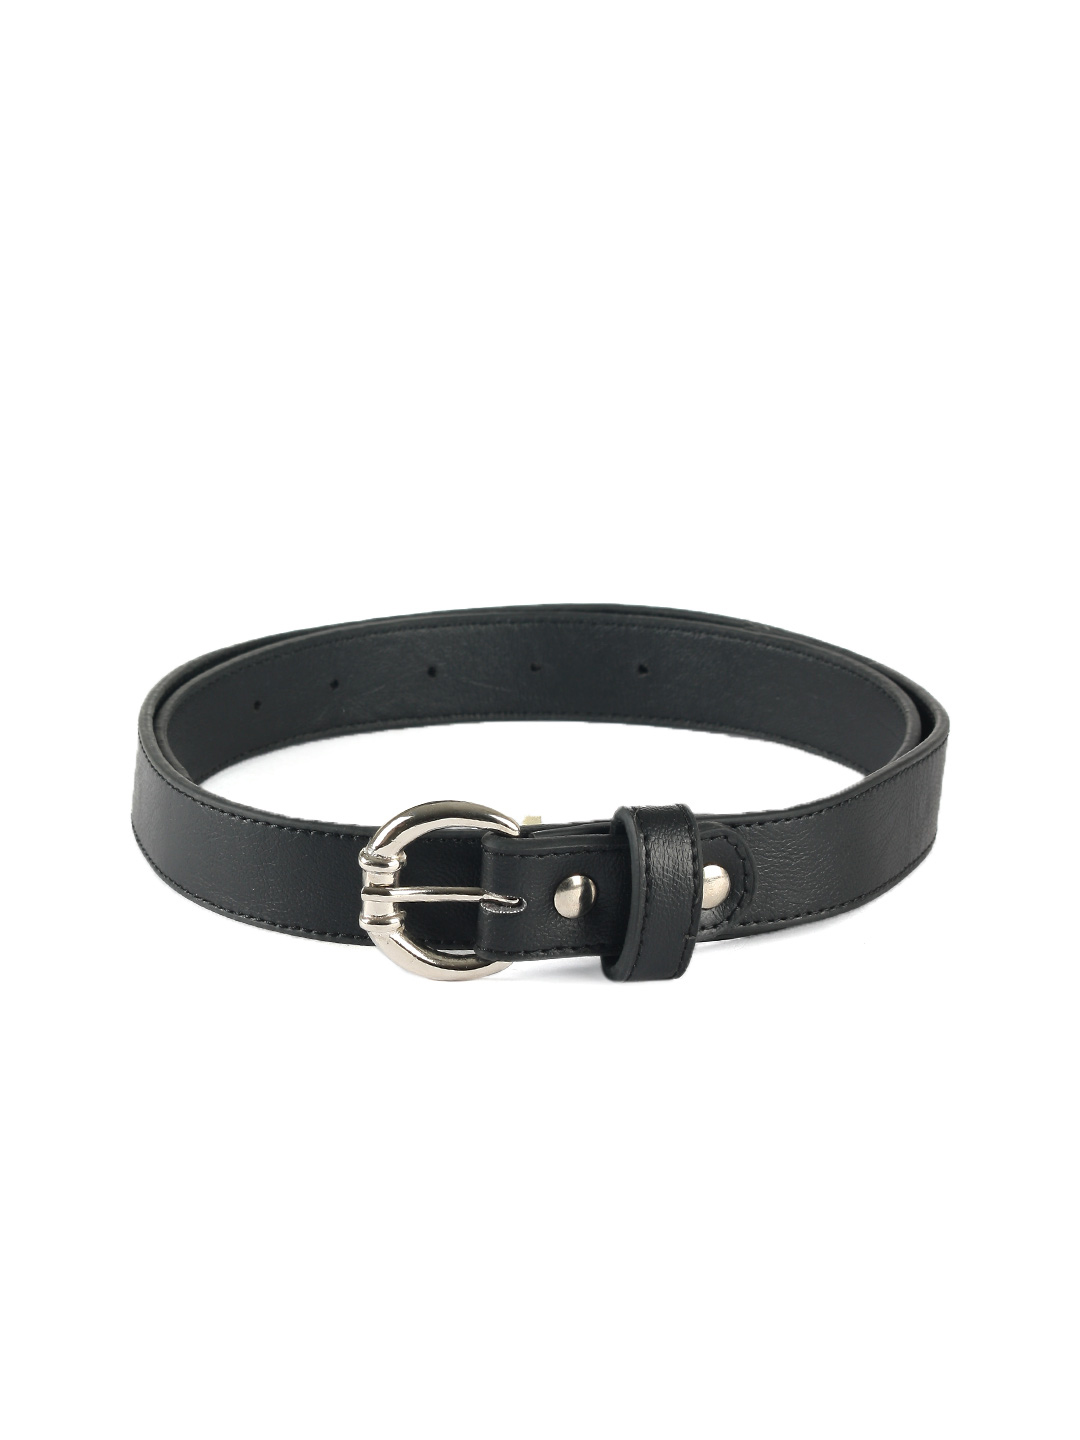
Baggit Women Chotu Mayur Black Belt
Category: Accessories / Belts / Belts
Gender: Women
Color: Black
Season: Winter 2015
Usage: Casual